Textron

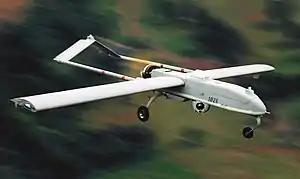
RQ-7B Shadow UAV

Textron started as a textile company in 1923, when 27-year-old Royal Little founded the Special Yarns Corporation in Boston, Massachusetts. The company manufactured synthetic yarns, a niche product at the time. By the start of World War II, the company was known as Atlantic Rayon Corporation and manufactured parachutes. As war production wound down, the company started making civilian products as well and was renamed Textron: "Tex" for "textiles" and "tron" from synthetics such as "Lustron". The company was listed on the NYSE in 1947.